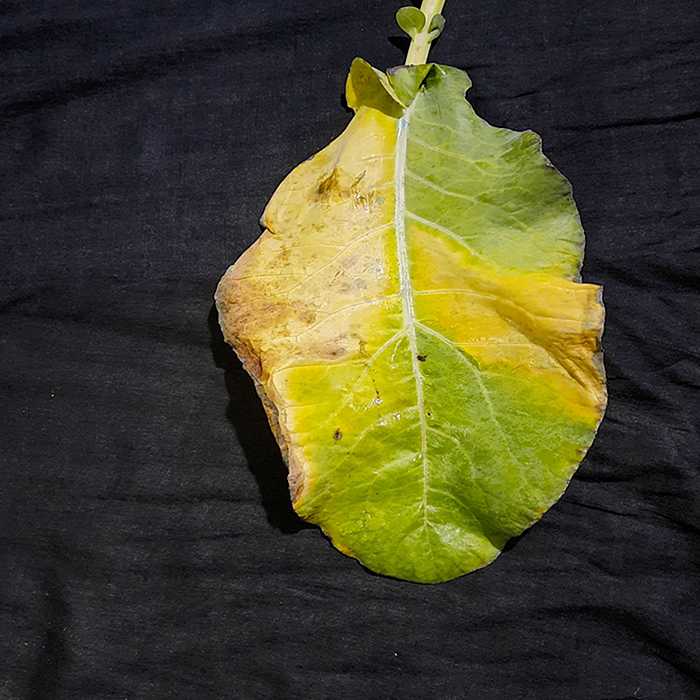
Plant: Cauliflower
Label: Black Rot